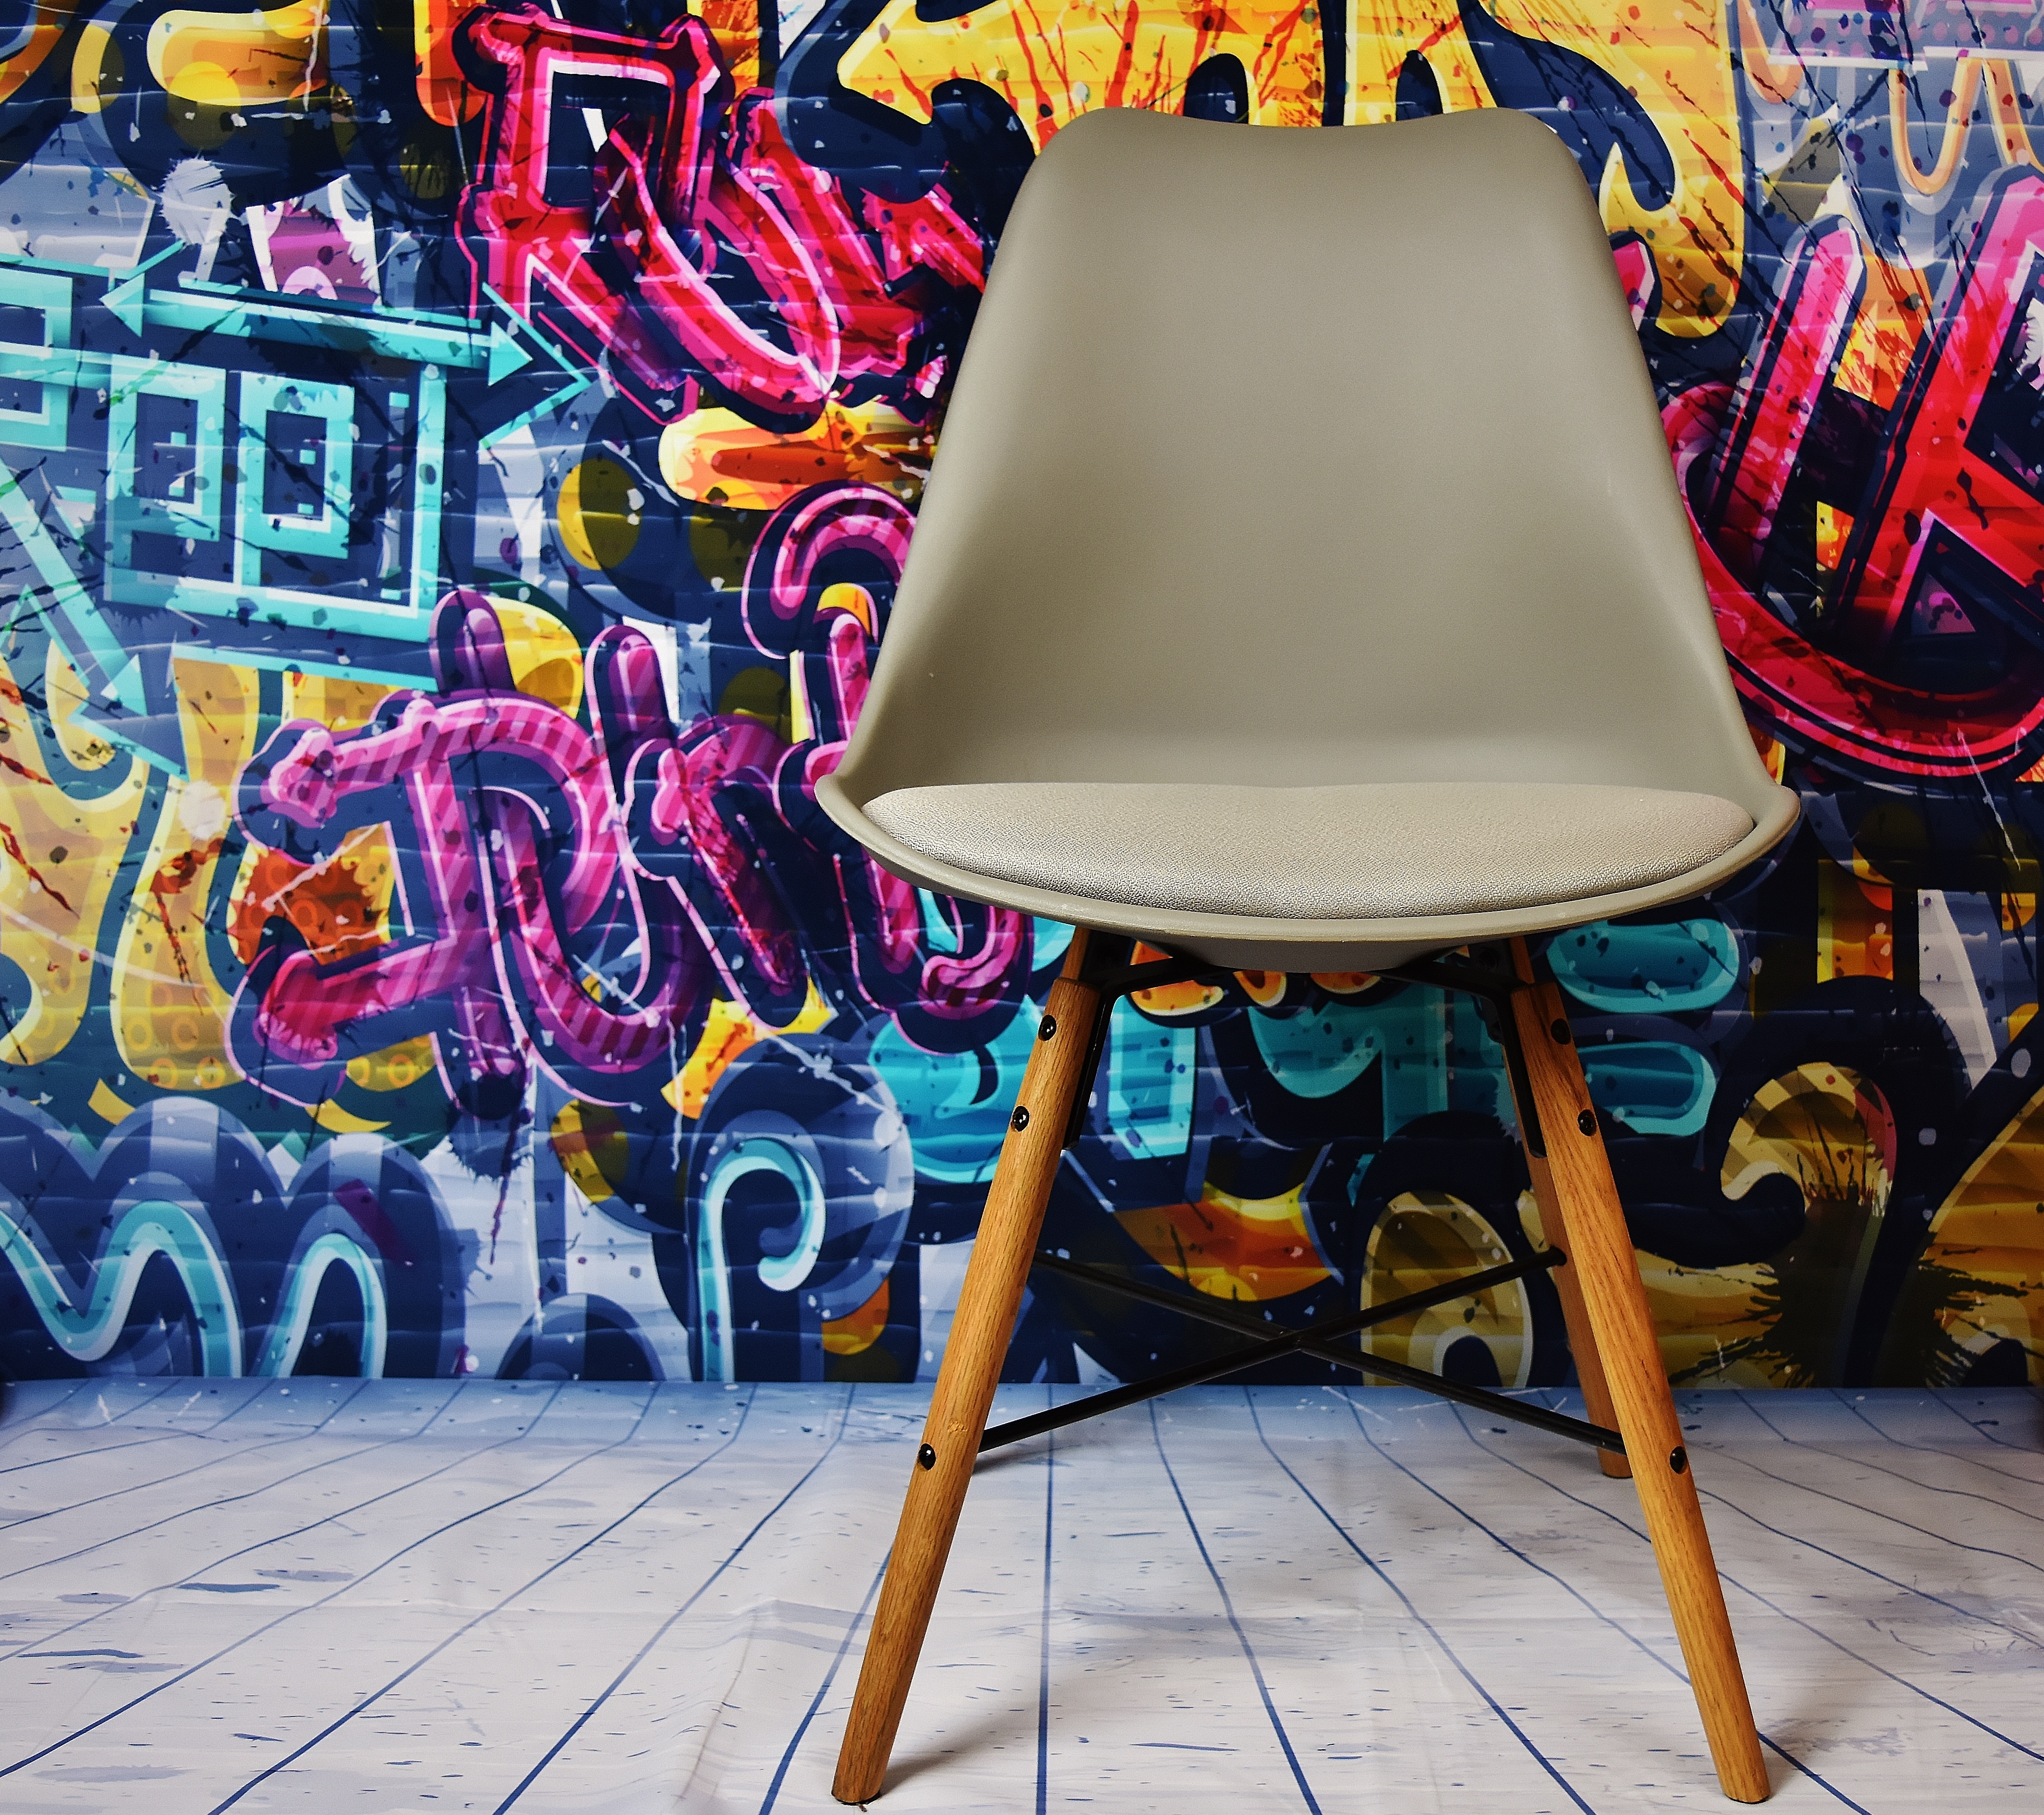
abstract, chair, wall, color, facade, colorful, graffiti, modern, street art, art, creativity, mural, wall painting, painted wall